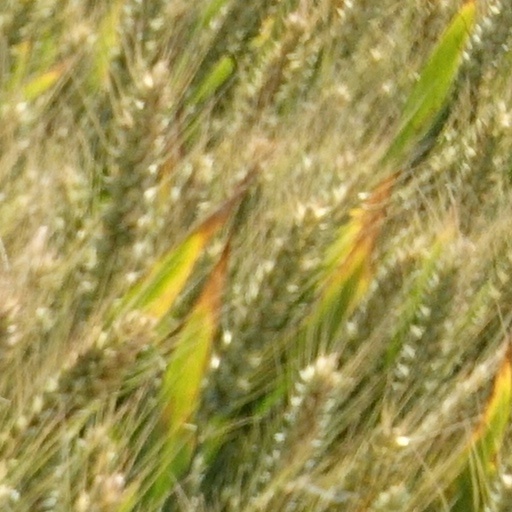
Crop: wheat